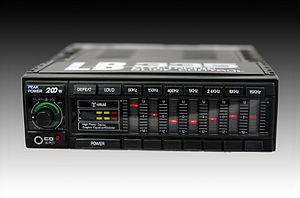
Booster-égaliseur
L'autoradio est un composant du système de reproduction sonore installé dans un véhicule, le plus souvent de type automobile. Il permet à ses occupants d'écouter de la musique ou des émissions radiophoniques.